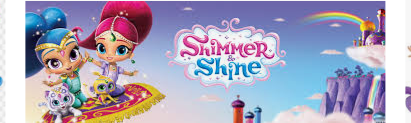
Portrait style: Cartoon Portrait